Azcapotzalco

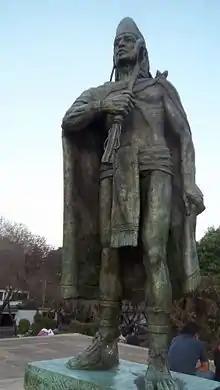
Statue of Tezozomoc in Azcapotzalco

When Tula fell, there were new migrations into the Valley of Mexico including Otomis, Mazahuas and Matlatzincas. One of these groups was led by a chieftain called Matlacoatl in the 12th century. Legend states that he established the village of Azcapotzaltongo, which is now Villa Nicolás Romero in 1152, but its development is best documented between 1200 and 1230. The village grew to become the Tepanec Empire in the 12th and 13th centuries with a ruling dynasty with the territory expanding over the Valley of Mexico. Acolhuatzin was leader from 1283 to 1343. He married a daughter of Xolotl of Tenayuca and then moved the capital of the dominion to what is now the historic center of Azcapotzalco, on the edge of what was Lake Texcoco. He allowed the Mexica to settle on Tepaneca lands, founding Tenochtitlan, in exchange for tribute and military service. The last major ruler of Azcapotzalco was Tezozomoc who ruled from 1367 to 1427. Under him the empire reached over most of the Valley of Mexico into Cuernavaca and north into Tenayuca and Atotonilco. This made Azcapotzalco the most important city in the Valley of Mexico and archeological work related to this dominion continues to this day.